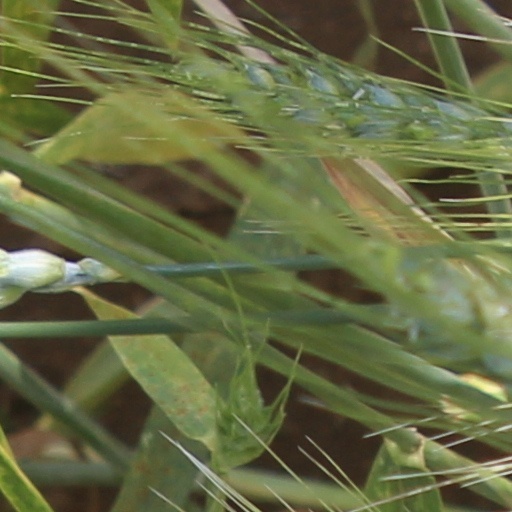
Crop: wheat